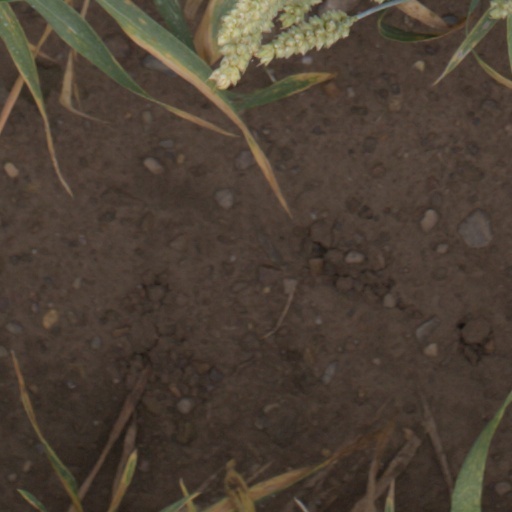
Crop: wheat